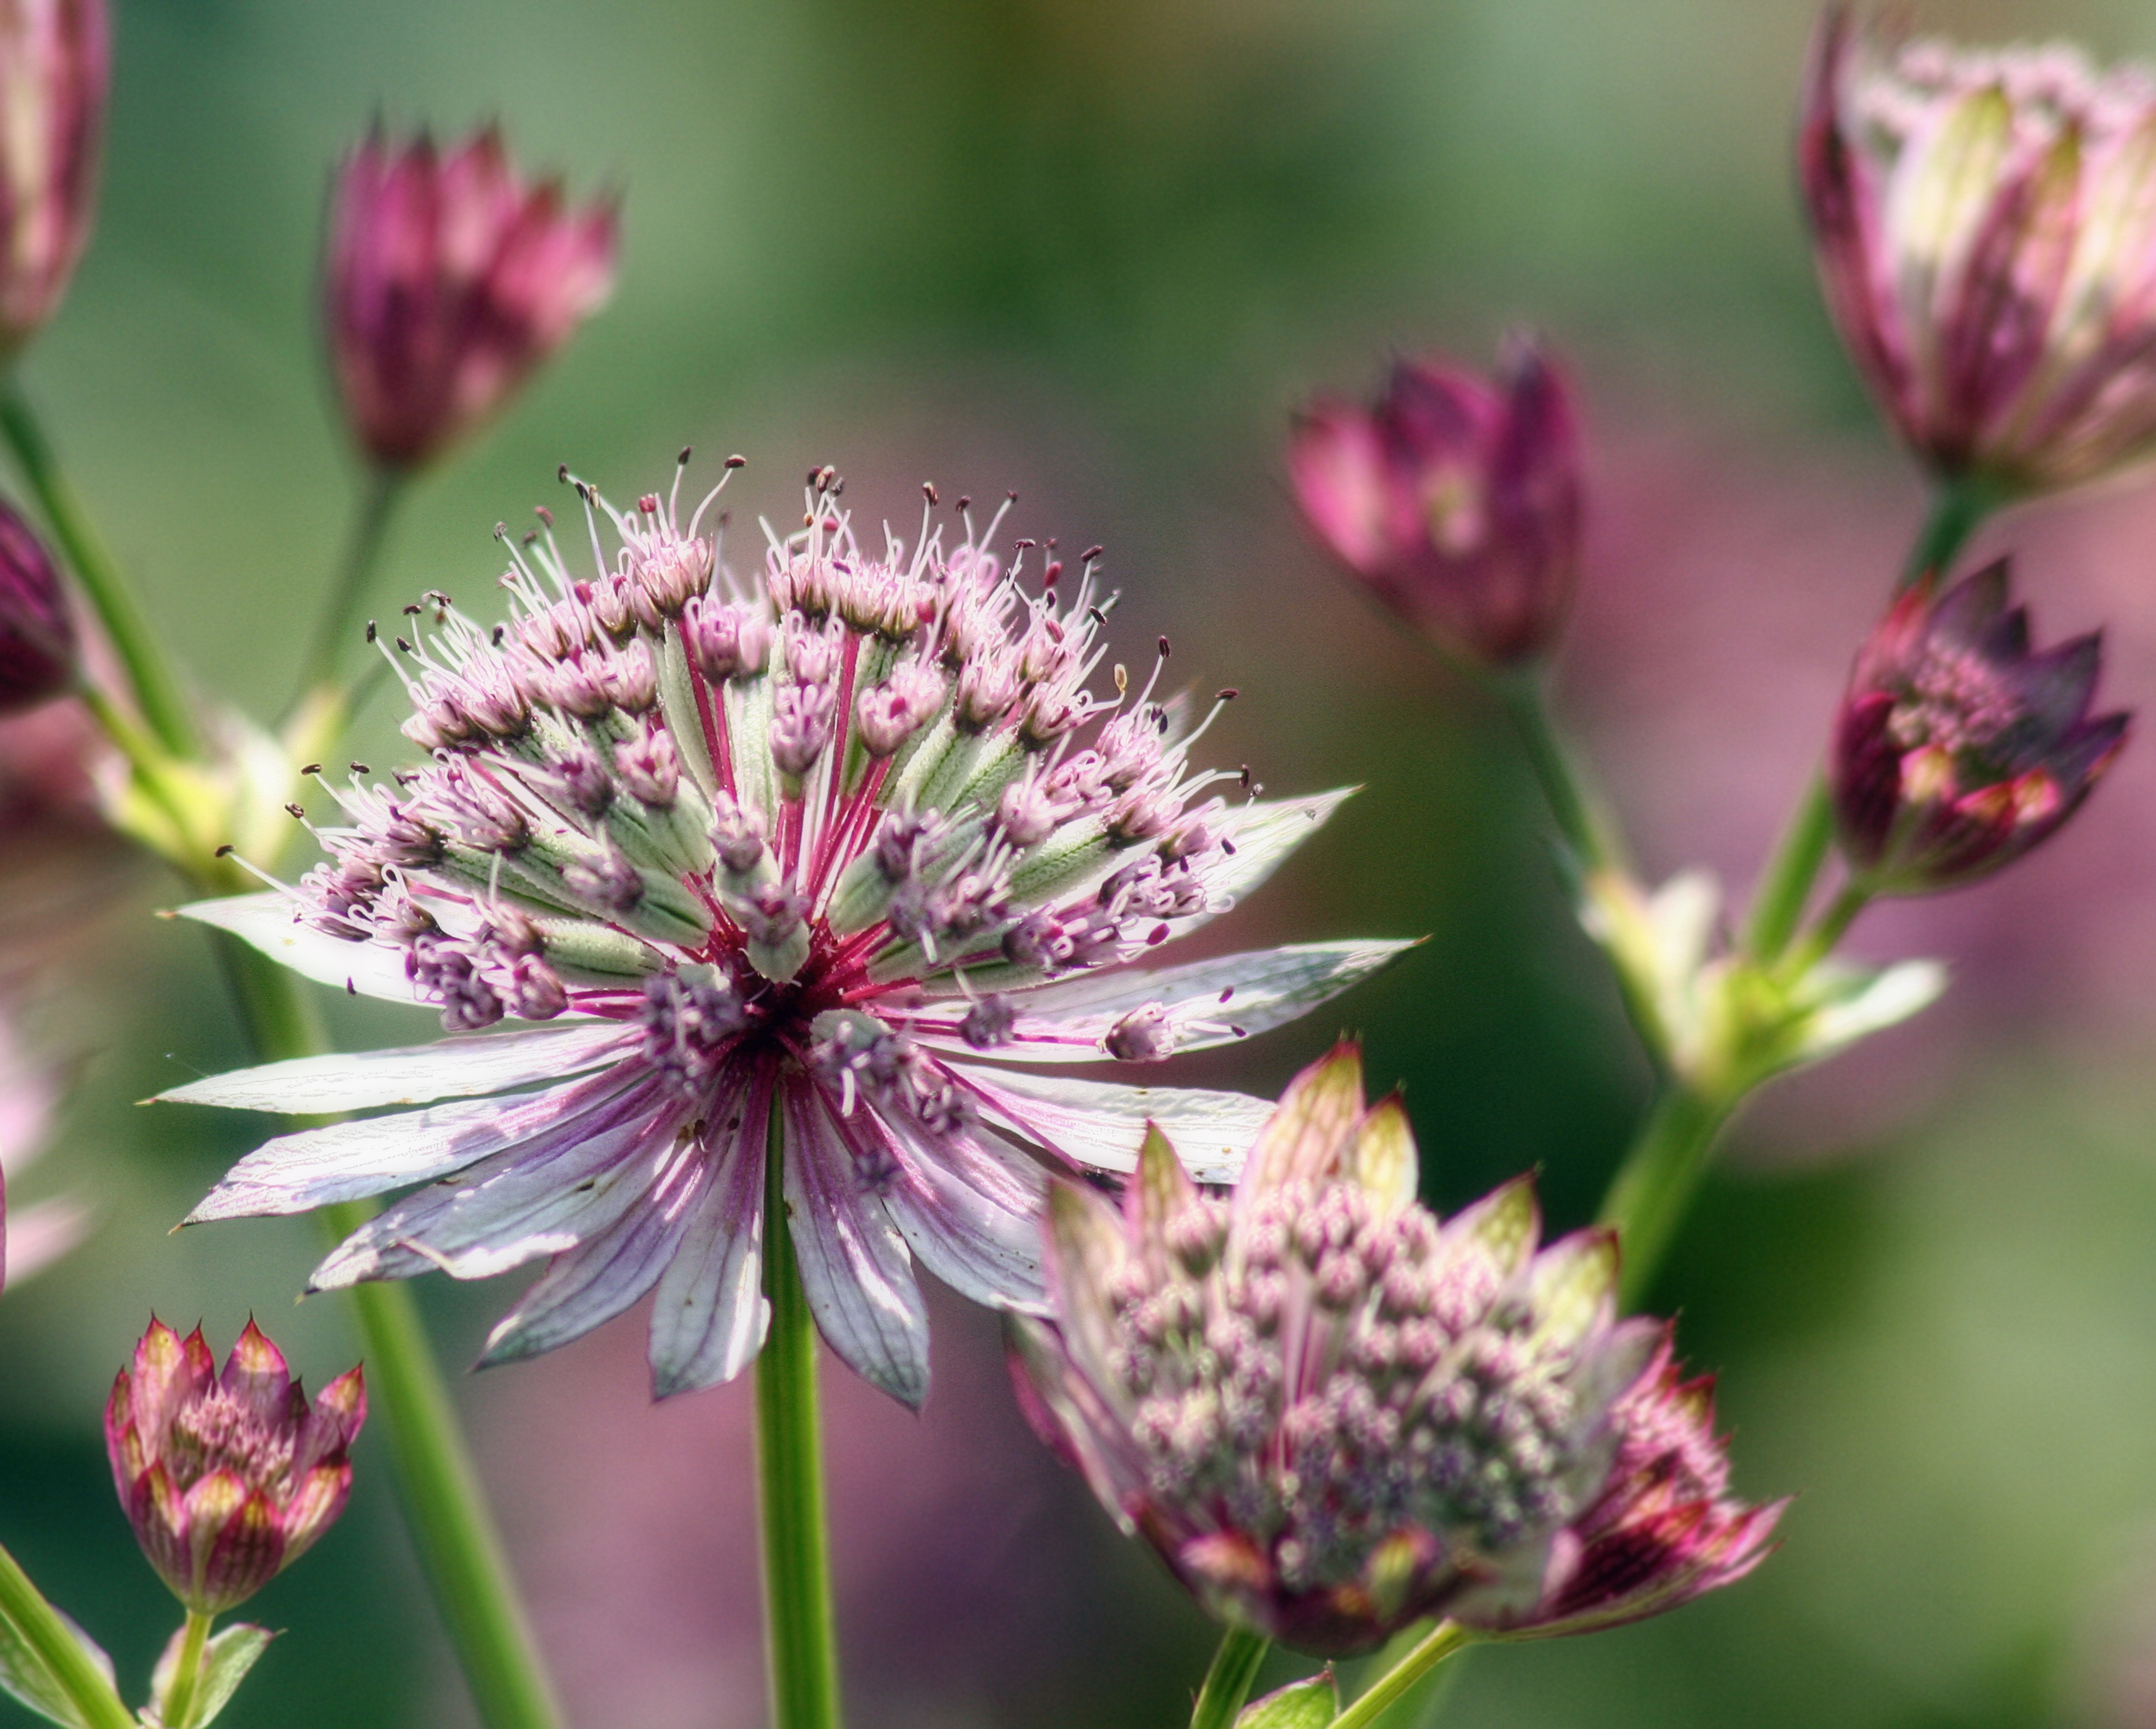
blossom, plant, flower, petal, bloom, food, herb, produce, vegetable, botany, garden, flora, botanical, wildflower, chives, attractive, nectar, macro photography, floret, flowering plant, daisy family, land plant, onion genus